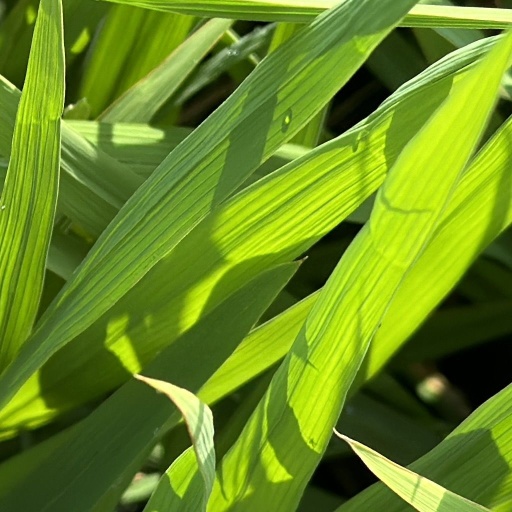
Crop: rice